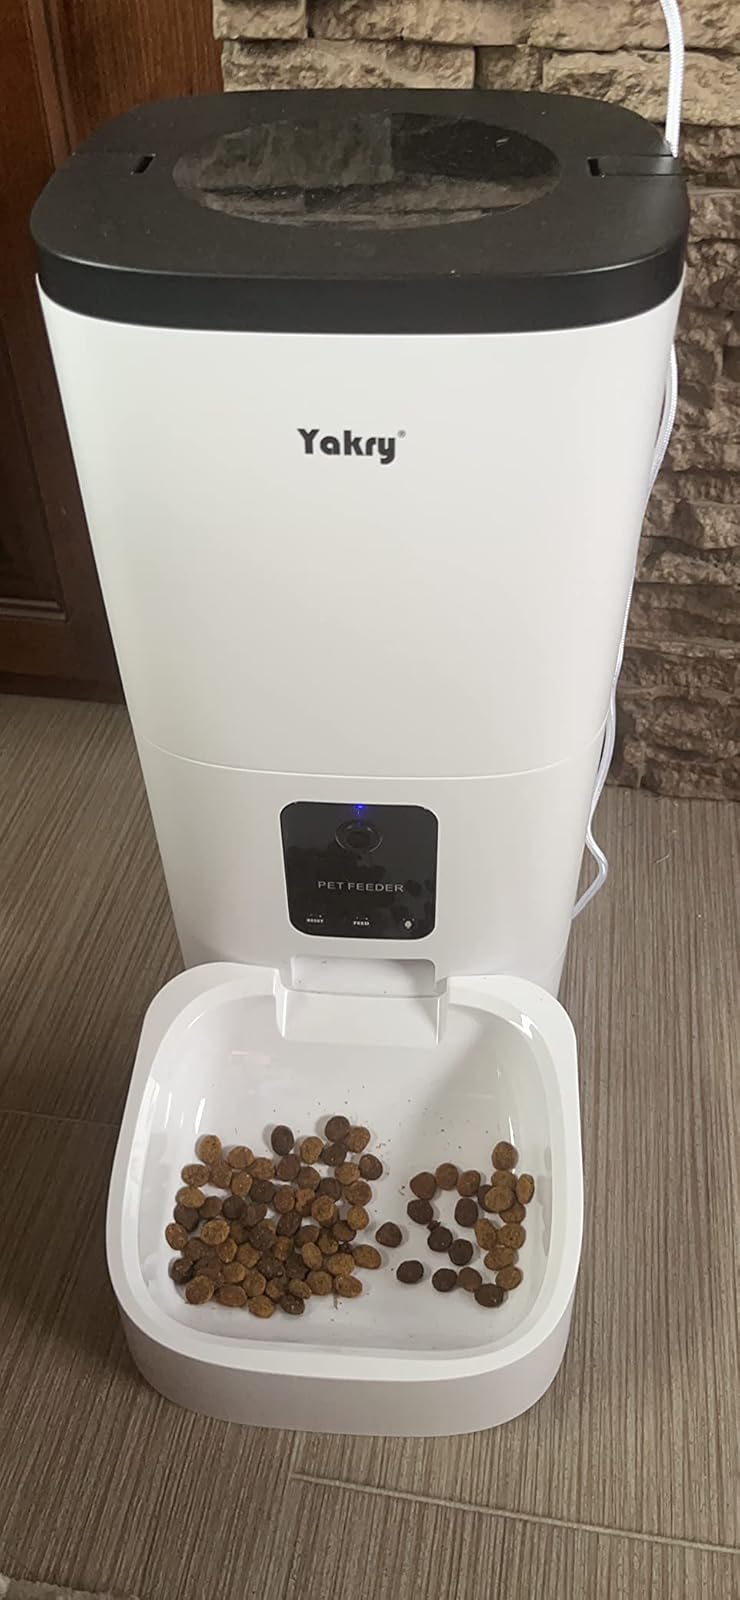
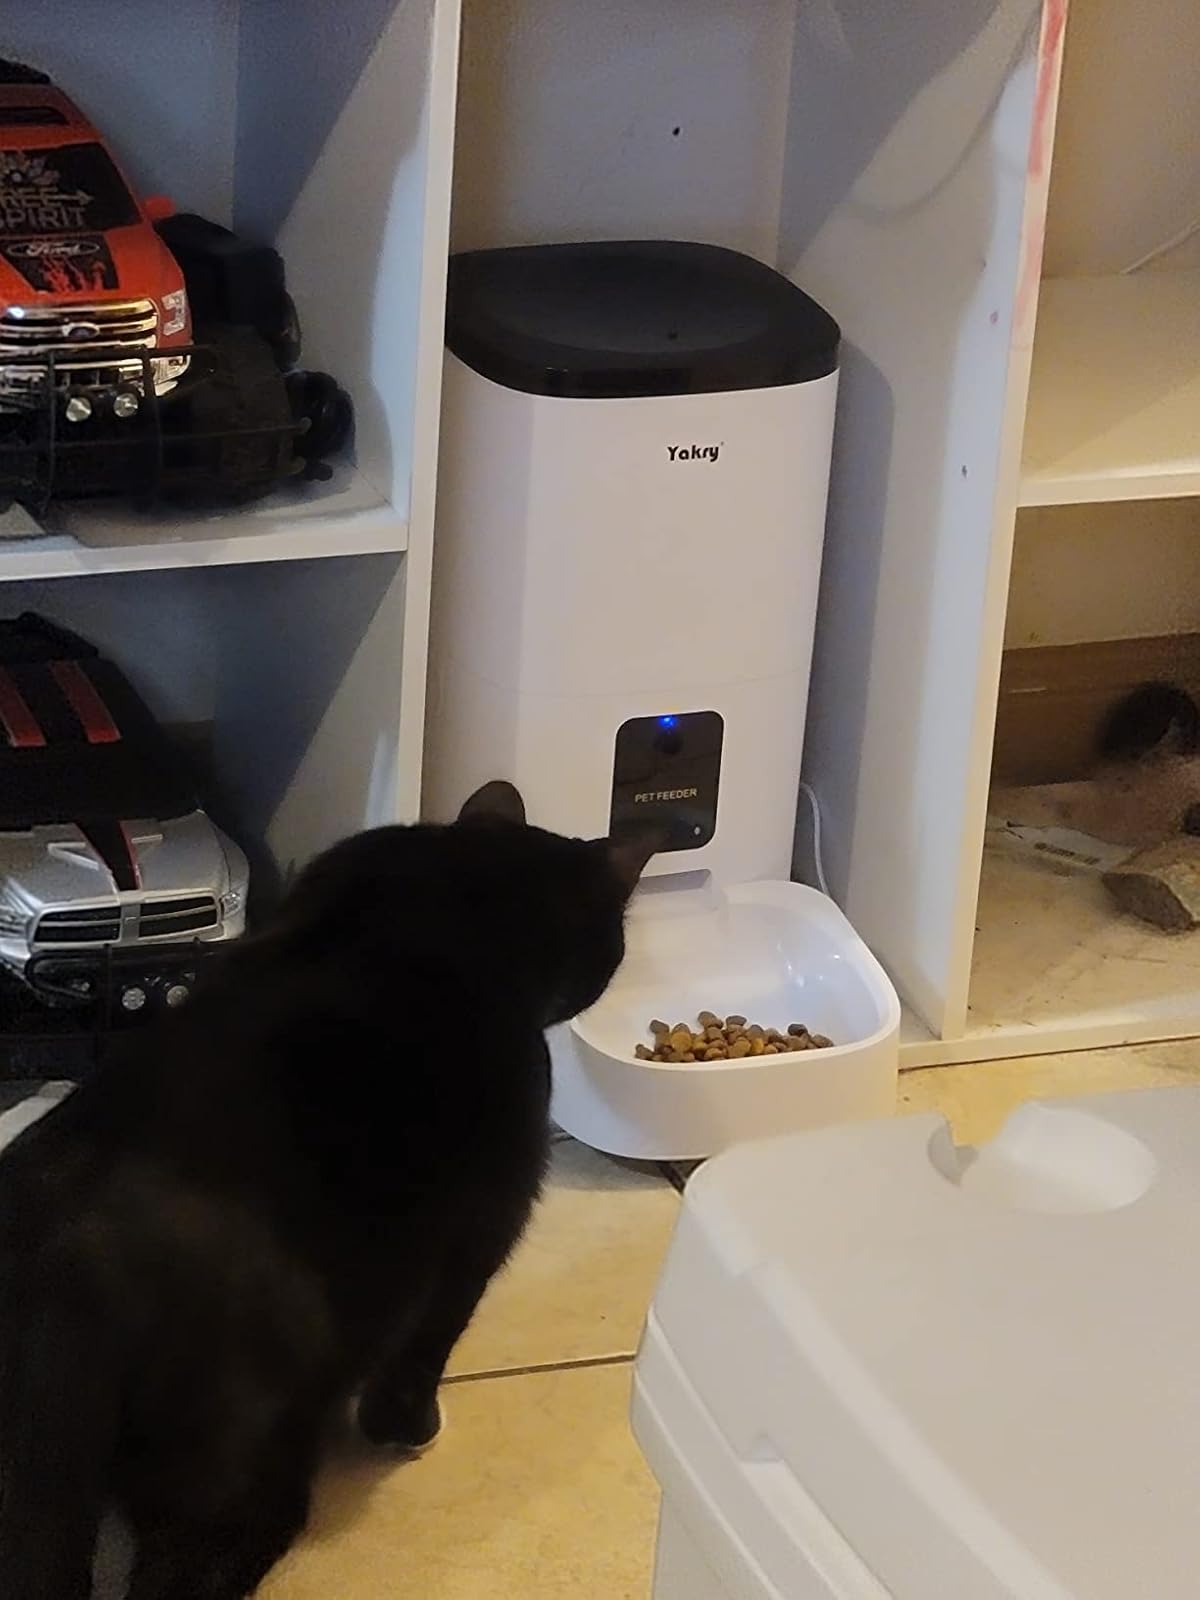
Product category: items_feeder
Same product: yes